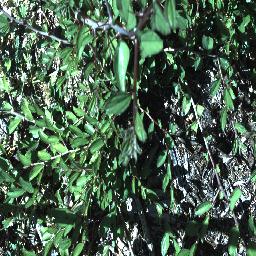
Label: chinee_apple